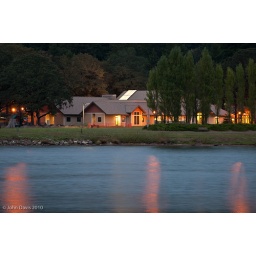
A evening photo of the new county office building in Stevenson.